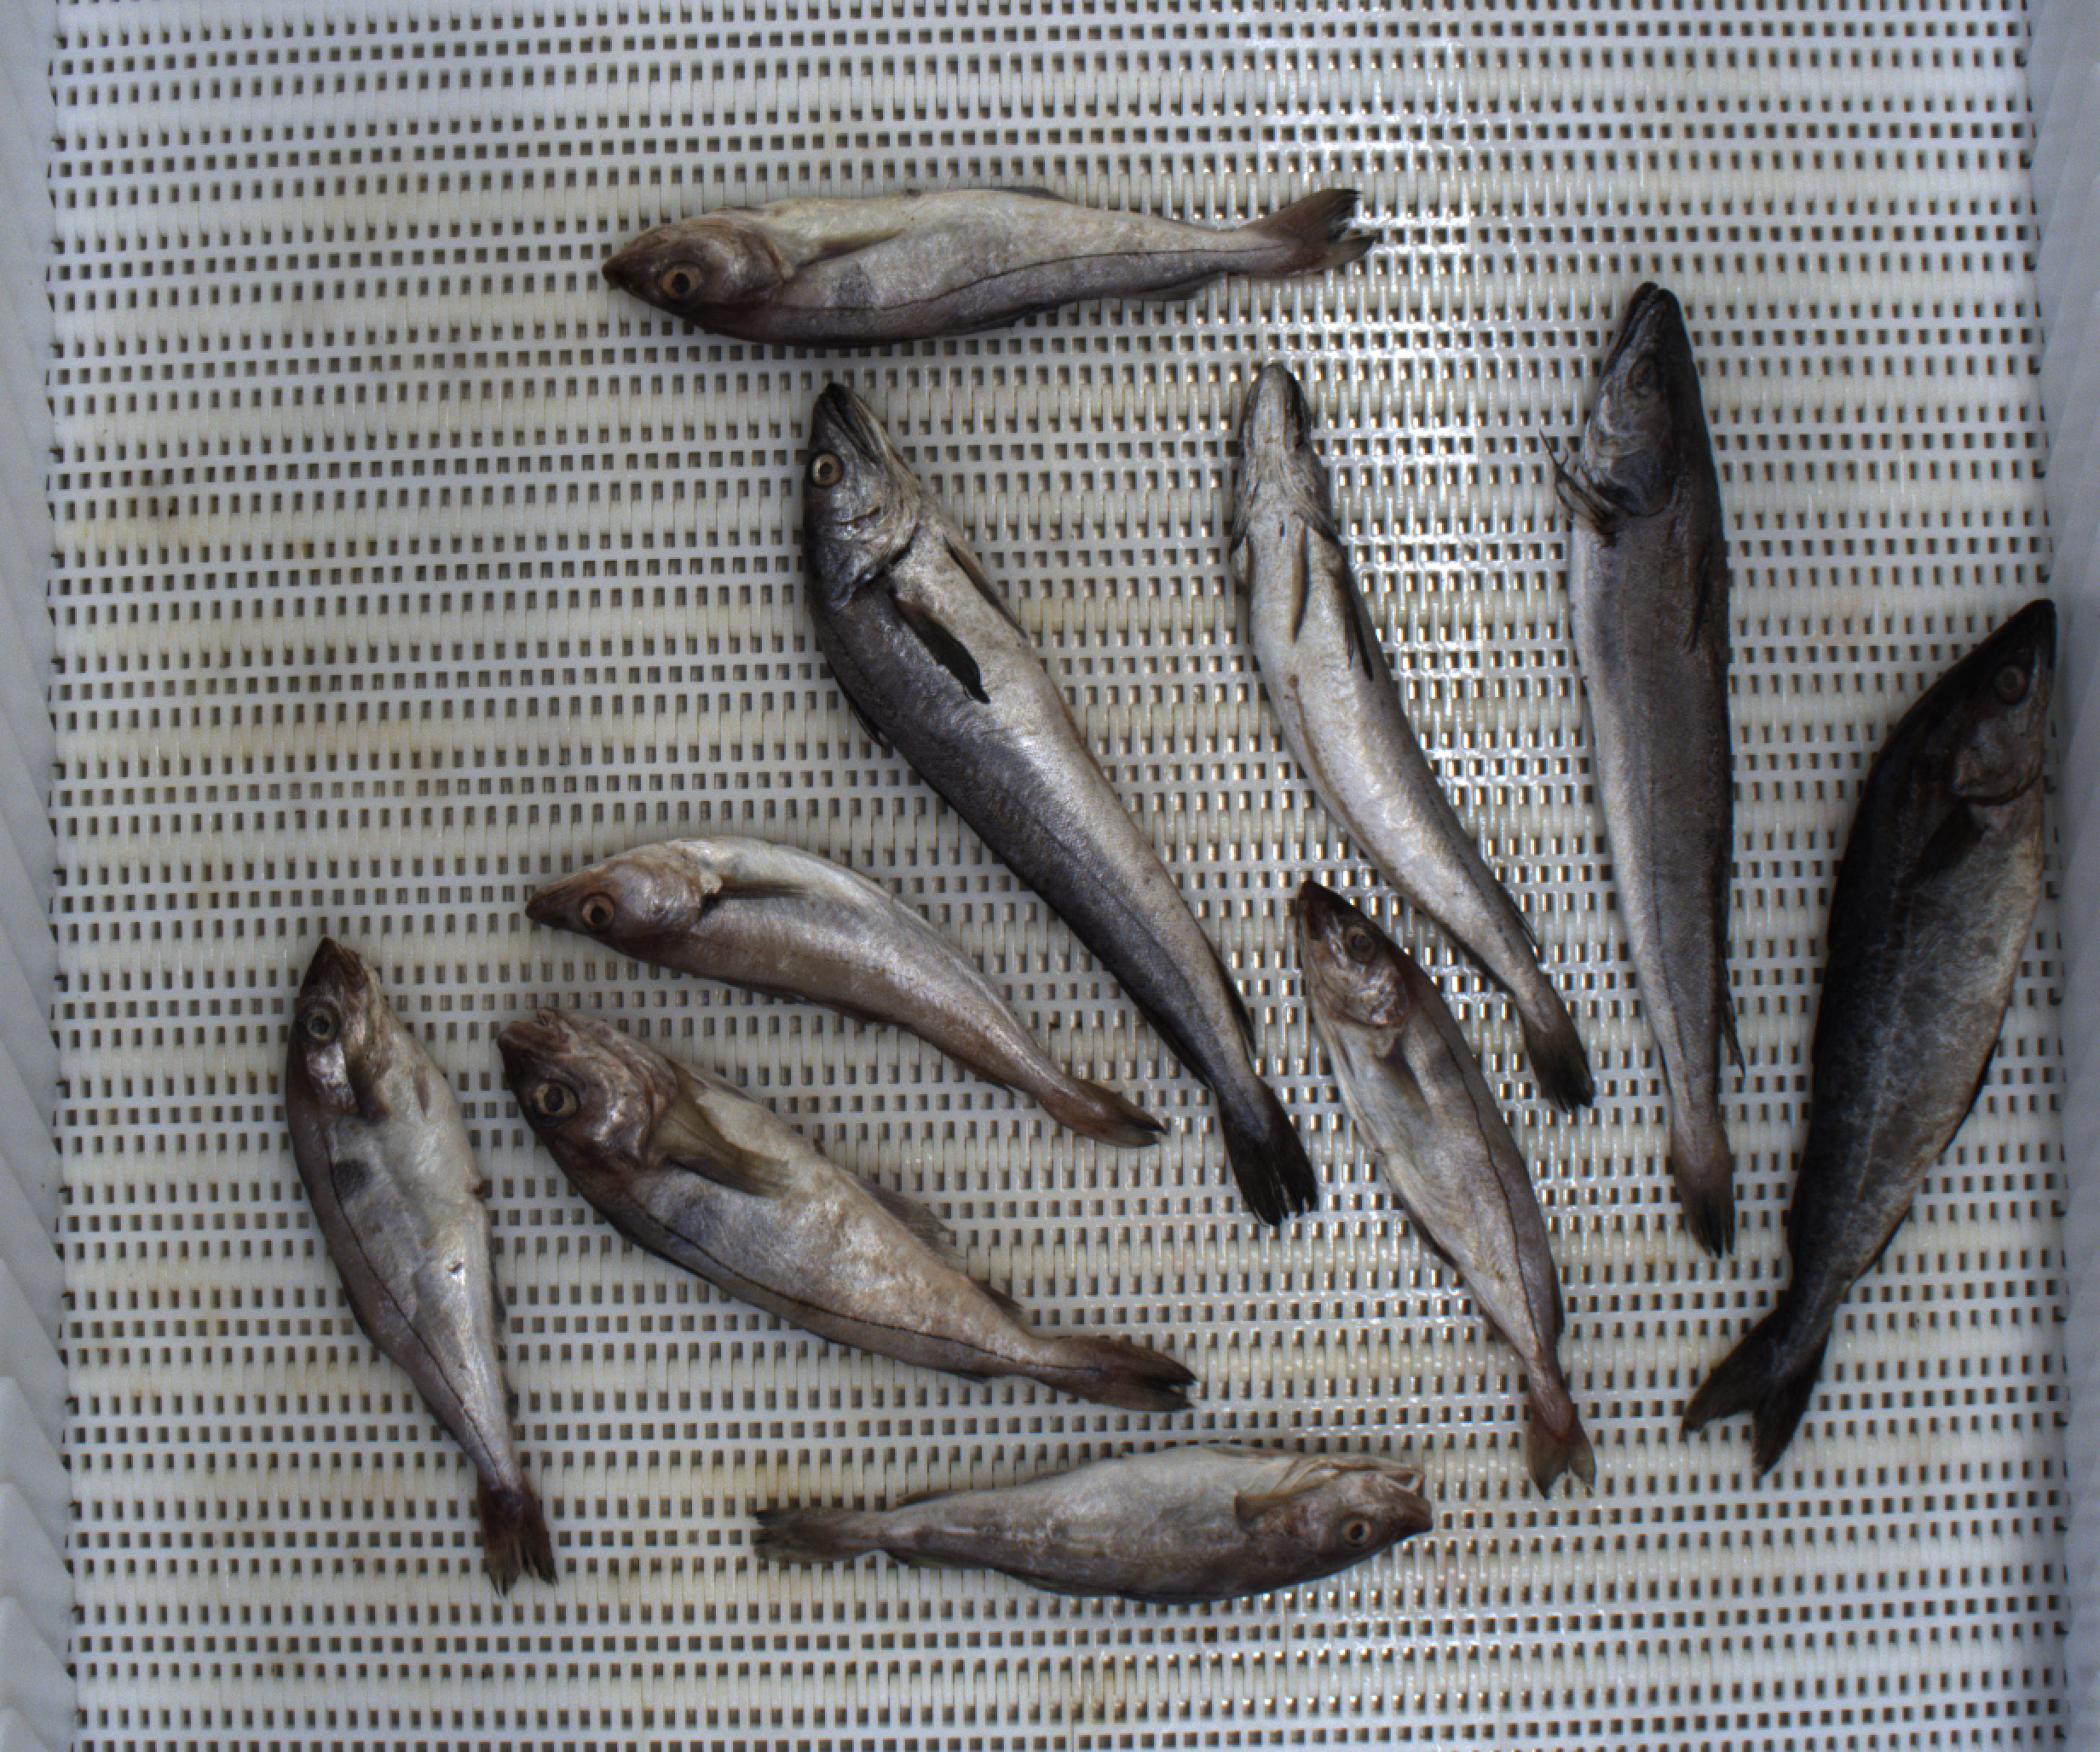
Total fish: 10
Cod: 1
Haddock: 4
Whiting: 1
Hake: 3
Horse mackerel: 0
Saithe: 1
Other: 0